Aggersborggade

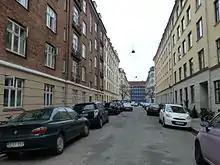
A photo of a street Aggersborggade in Østerbro in Copenhagen

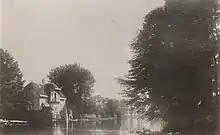
Villa Aggersborg in 1865

The street takes its name after broker Hans Christian Aggersborg (1812–1895), a founding partner of Bechgaard & Aggersborg, who purchased a piece of land at the site when Classen's Garden was sold off in lots in 1846.